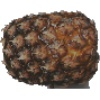
Label: Pineapple 1